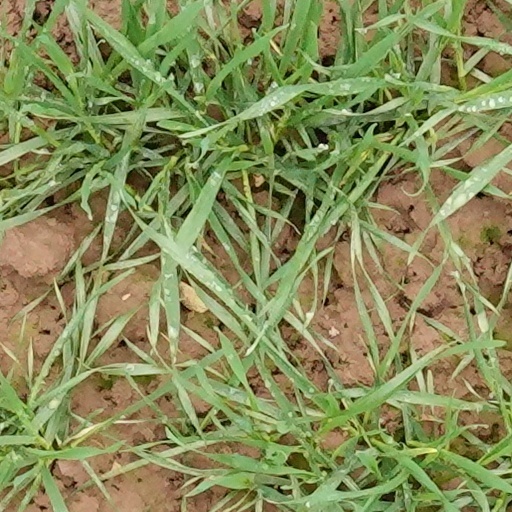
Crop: wheat